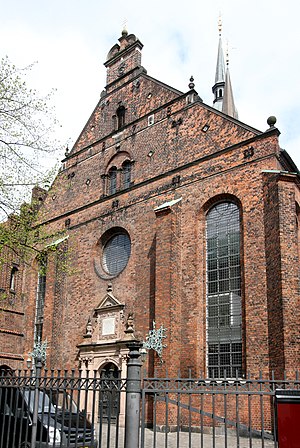
Helligåndskirken (København) / Historie / Sognekirken 1878 og frem / Den store istandsættelse
Vestgavlen efter Storck
Helligåndskirken er en kirke midt i København, ved Amagertorv, som er en del af Strøget. Kirkens adresse er Niels Hemmingsens Gade, opkaldt efter en navnkundig teolog, som var præst ved kirken 1547-53. I forbindelse med kirken ligger Helligåndshuset og Helligaandskirkens Børnehave.